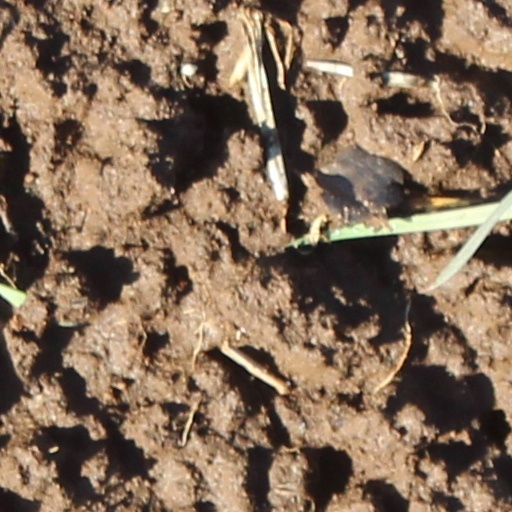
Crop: wheat